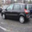
Label: automobile